Ti and Ti

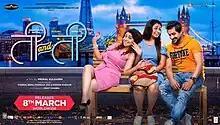
Release poster

Ti and Ti is a 2019 Indian Marathi-language drama film directed by Mrinal Kulkarni. It stars Pushkar Jog, Sonalee Kulkarni and Prarthana Behere. It was released theatrically on 8 March 2019.